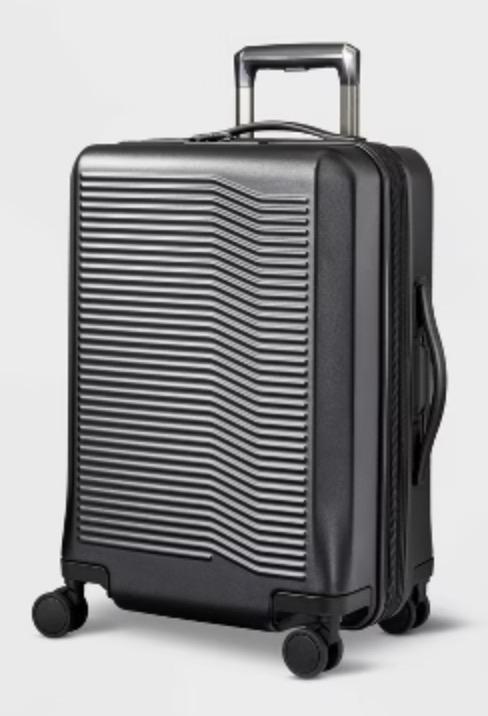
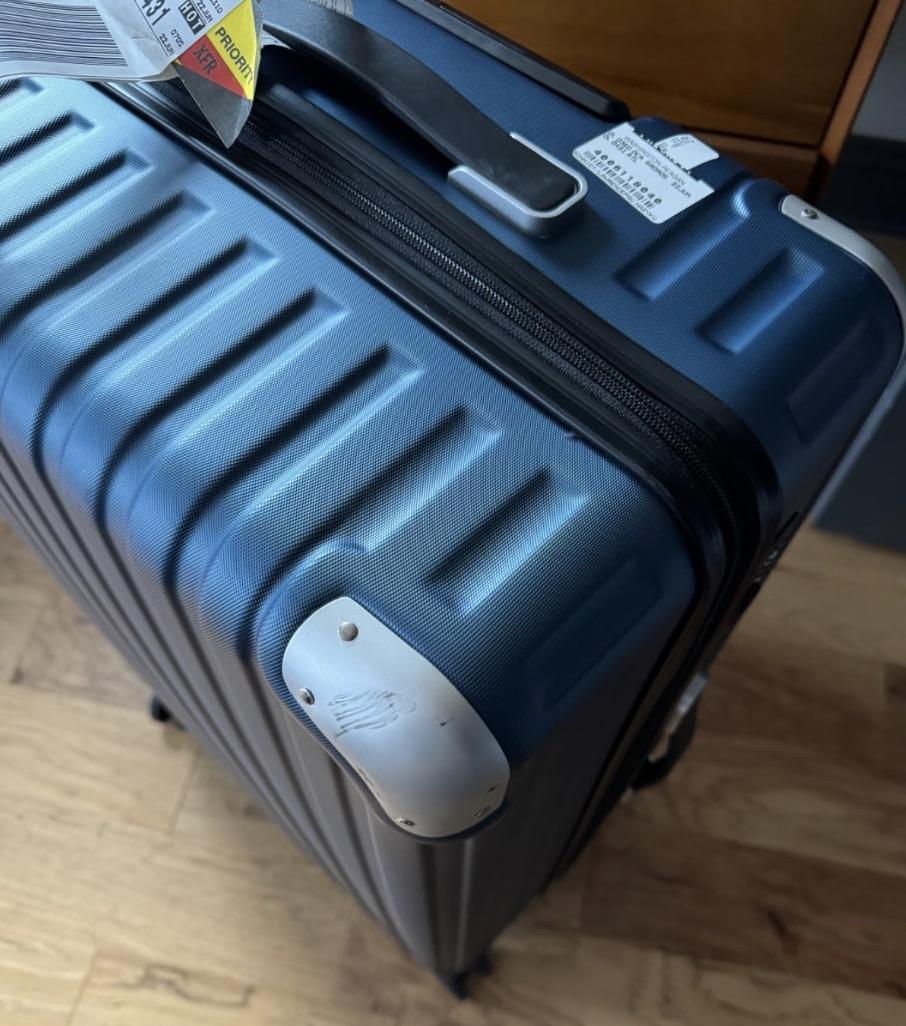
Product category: items_tea
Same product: no